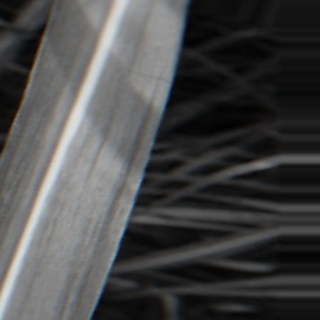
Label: sugarcane_bacterial_blight